Braunschweiger Zeitung

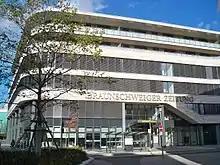
BZV headquarters in Braunschweig

The Braunschweiger Zeitung is a daily regional newspaper serving Braunschweig, Germany and surrounding towns and villages in Brunswick Land. It is operated by the BZV Medienhaus GmbH, headquartered in Braunschweig.